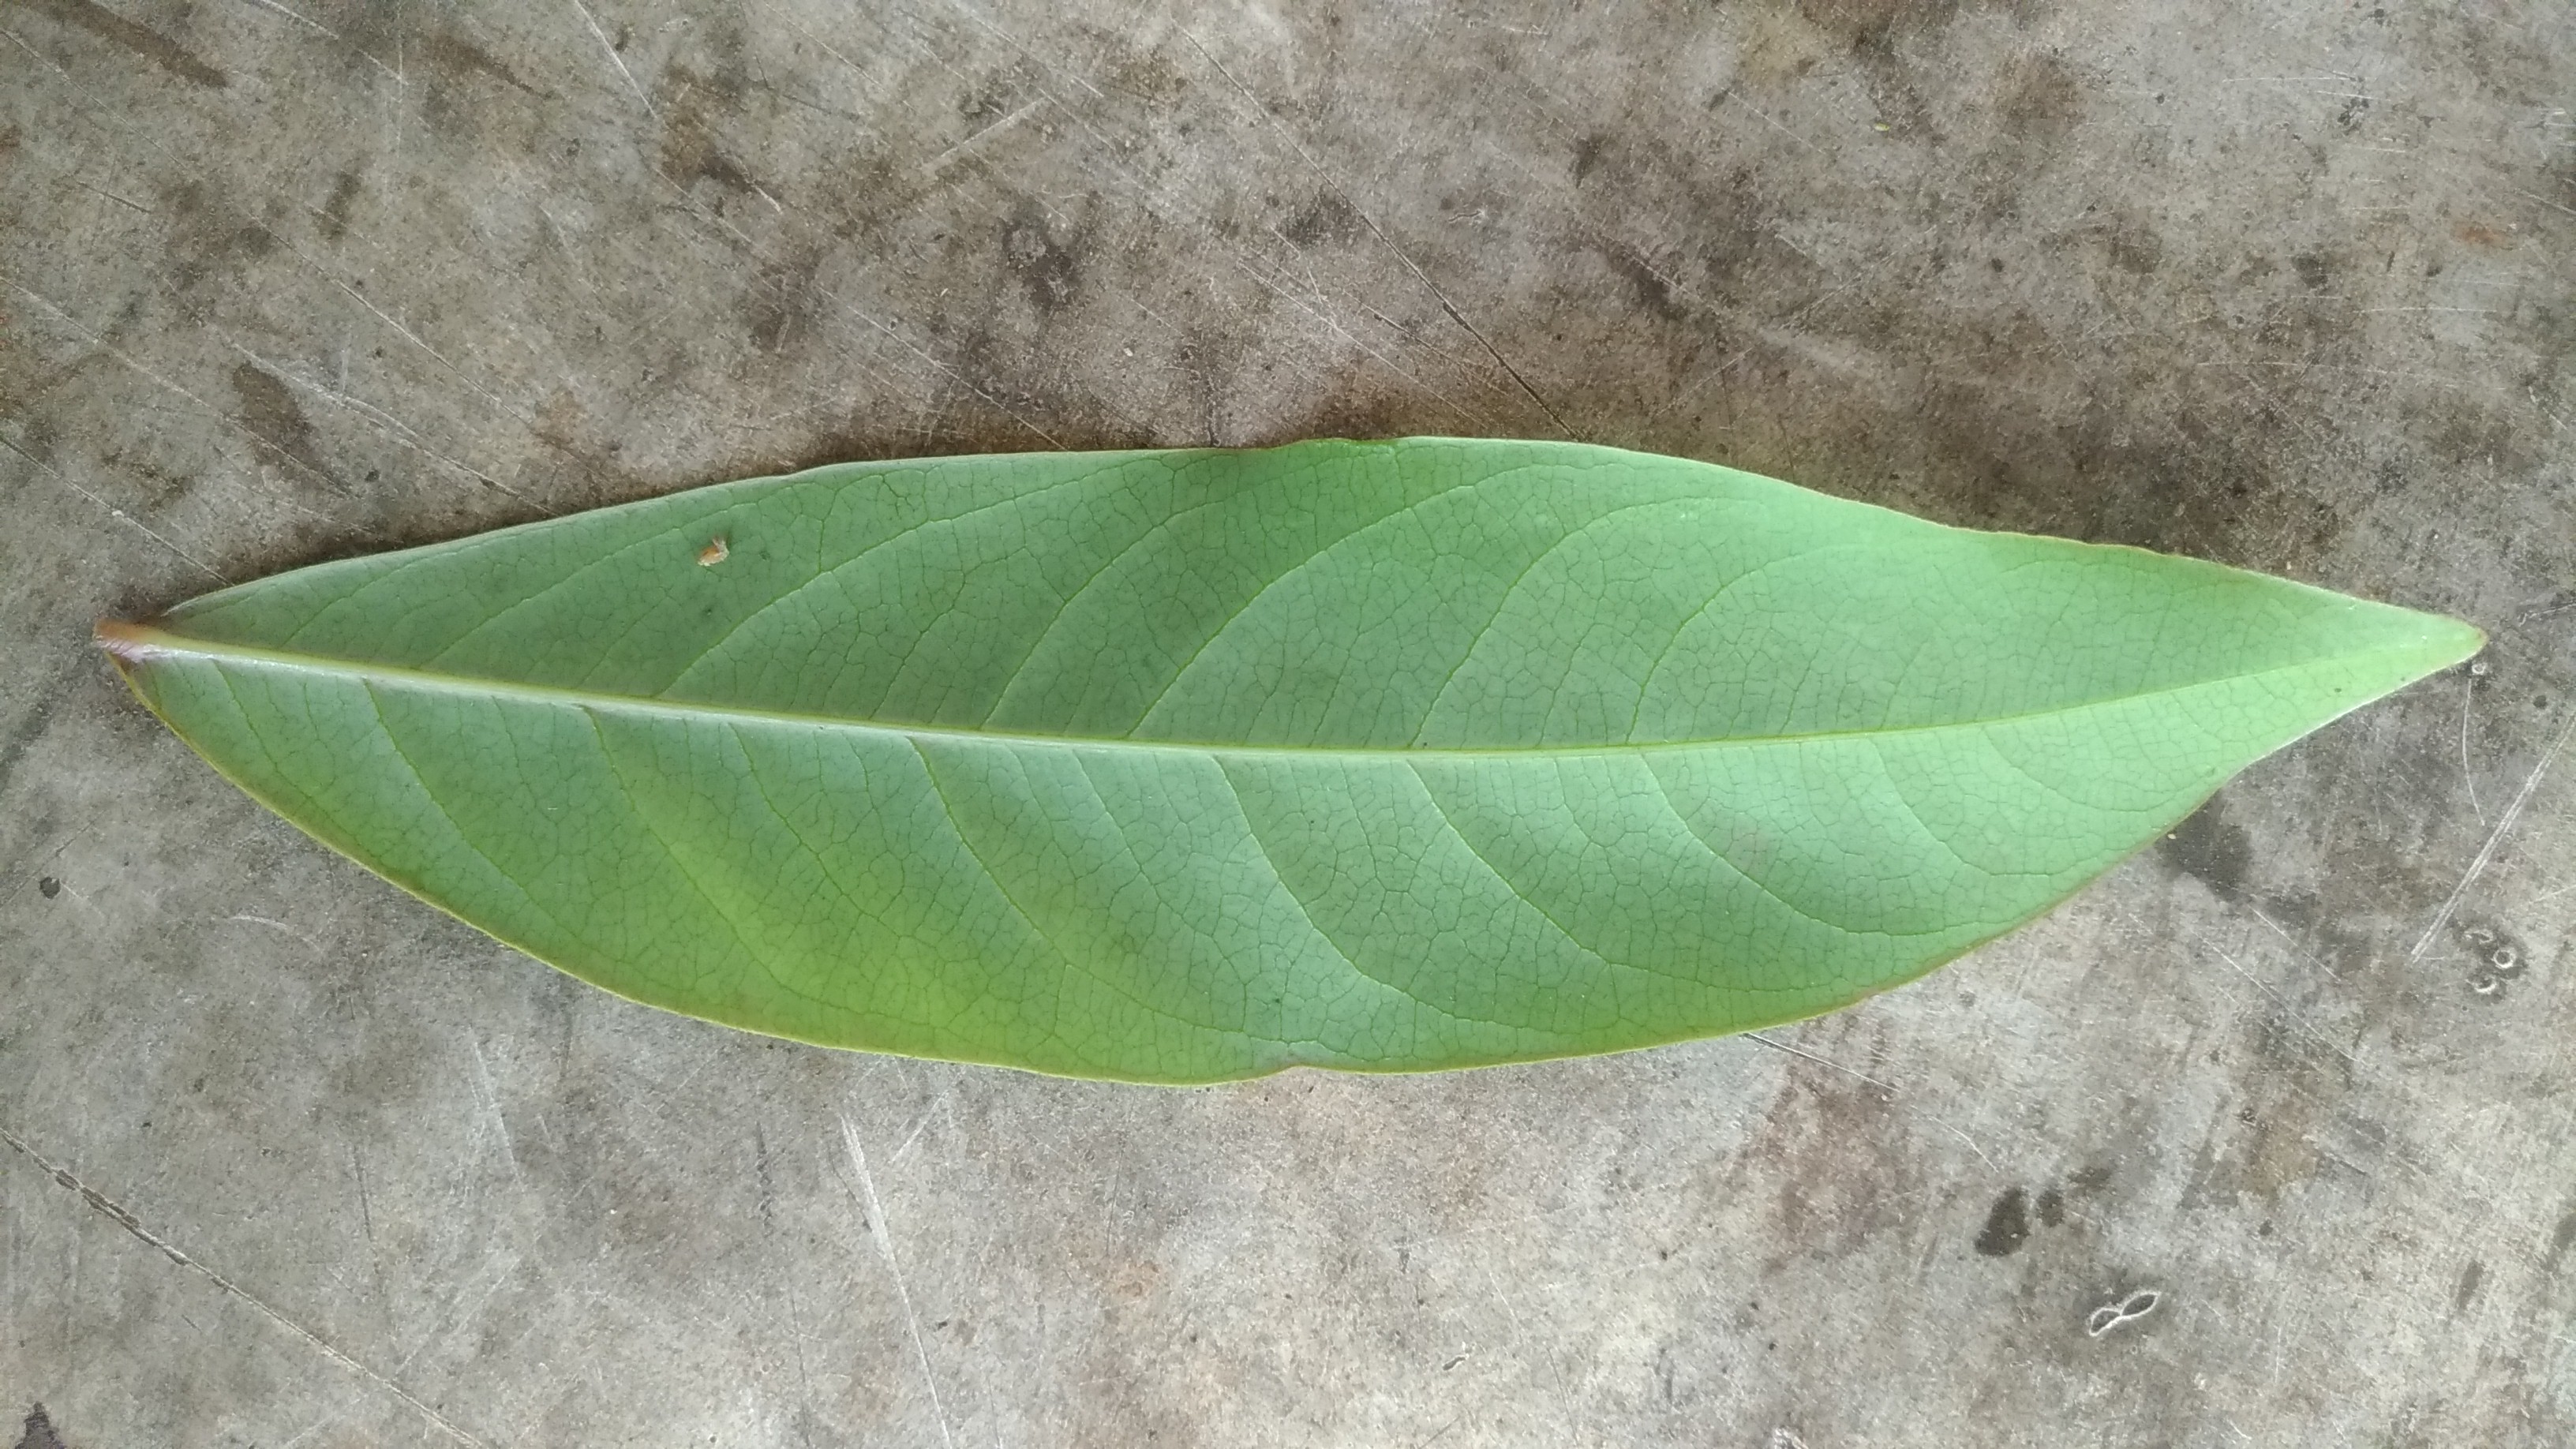
Plant: Seethaashoka